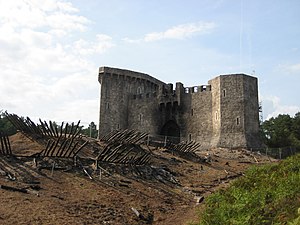
Robin Hood (film fra 2010)
Robin Hood er en britisk-amerikansk film, baseret på Robin Hood-legenden, fra 2010. Filmen er instrueret af Ridley Scott efter manuskript af Brian Helgeland. Russell Crowe og Cate Blanchett spiller hovedrollerne. Desuden medvirker Scott Grimes, Mark Strong og William Hurt.